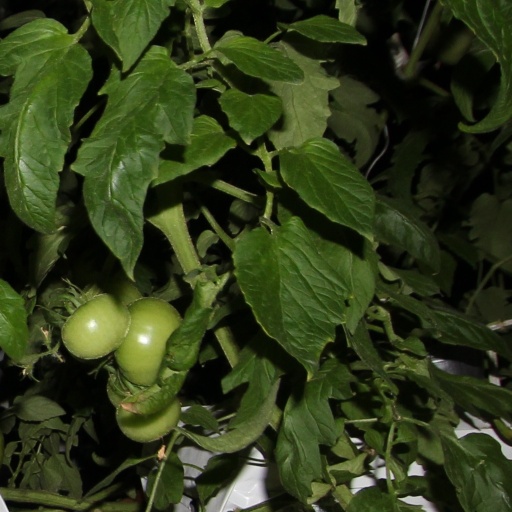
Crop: tomato